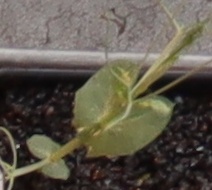
Label: Field Pea